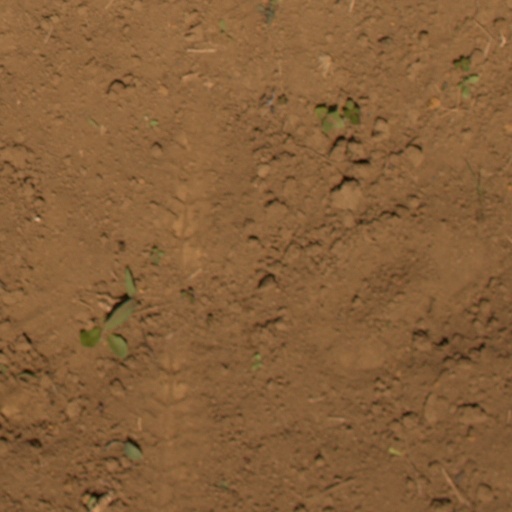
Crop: Jerusalem artichoke